San Francisco Railway Museum

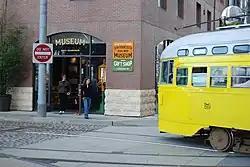
A streetcar about to pass the museum entrance on Steuart Street

The San Francisco Railway Museum is a local railway museum located in the South of Market area of San Francisco.